Second Life

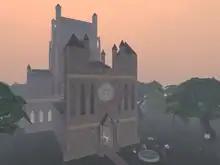
The Anglican Cathedral of Second Life

The Maldives was the first country to open an embassy in "Second Life". The Maldives' embassy is located on "Second Life's" "Diplomacy Island", where visitors will be able to talk face-to-face with a computer-generated ambassador about visas, trade and other issues. "Diplomacy Island" also hosts Diplomatic Museum and Diplomatic Academy. The Island is established by DiploFoundation as part of the Virtual Diplomacy Project.